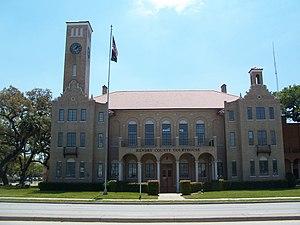
La ville de LaBelle est le siège du comté de Hendry, situé en Floride, aux États-Unis. Selon le recensement de 2010, LaBelle compte 4 640 habitants. La municipalité s'étend sur une superficie de 15,60 milles carrés, dont 15,51 milles carrés de terres.